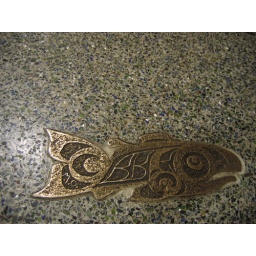
Embedded fish in the artistic style of the indigenous people of the Pacific Northwest, in the floor of the SeaTac airport.